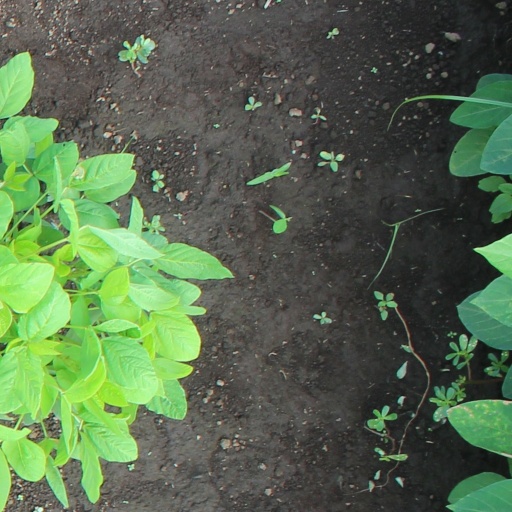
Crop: soybean